Montreal

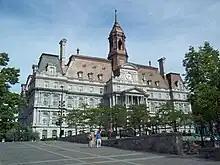
Completed in 1878, Montreal City Hall is the seat of local government.

Montreal is also a global hub for artificial intelligence research with many companies involved in this sector, such as Facebook AI Research (FAIR), Microsoft Research, Google Brain, DeepMind, Samsung Research and Thales Group (cortAIx). The city is also home to Mila (research institute), an artificial intelligence research institute with over 500 researchers specializing in the field of deep learning, the largest of its kind in the world.